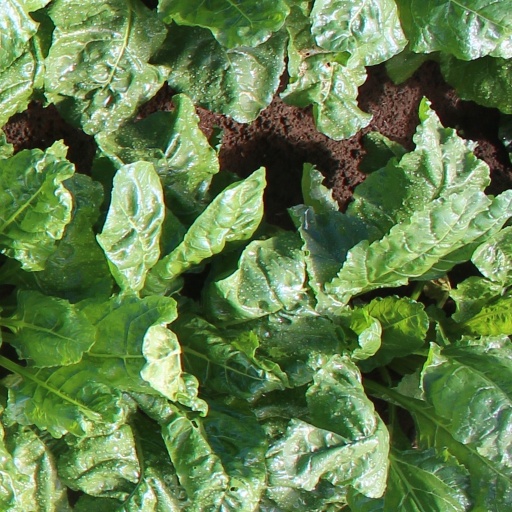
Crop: sugar beet